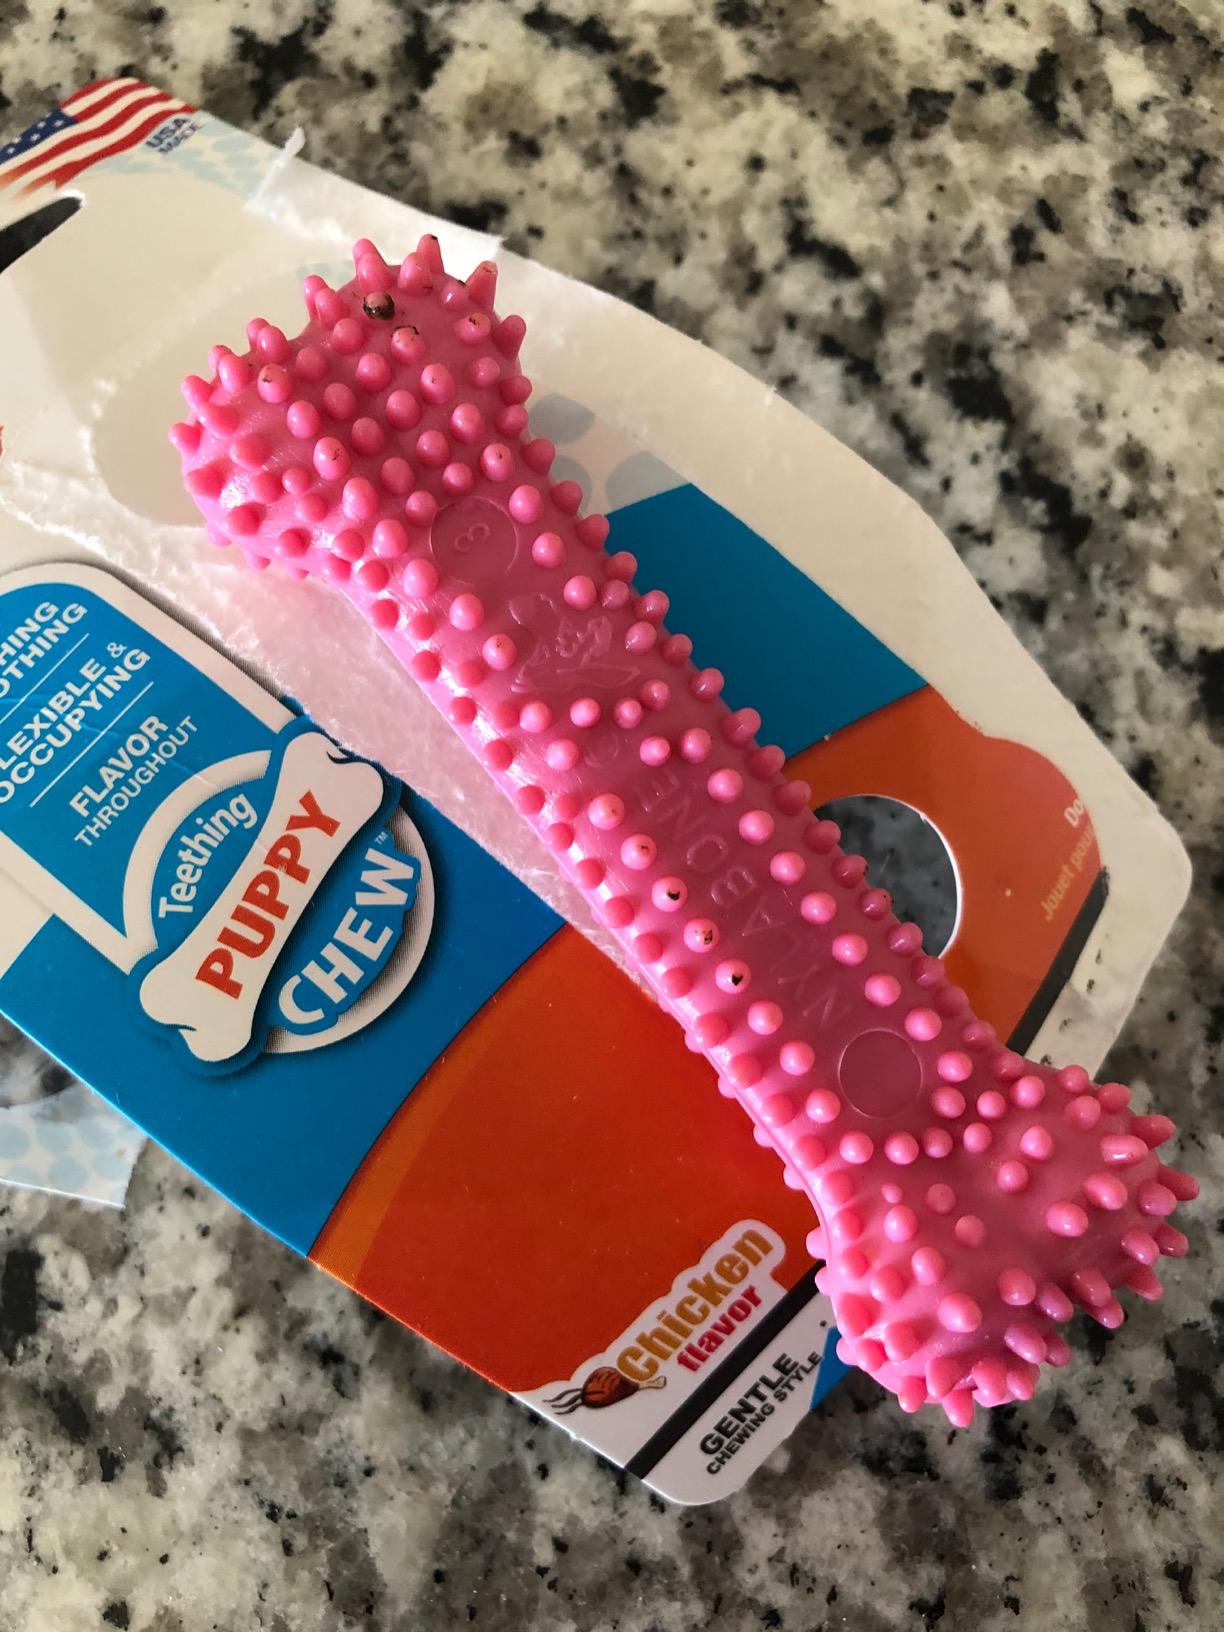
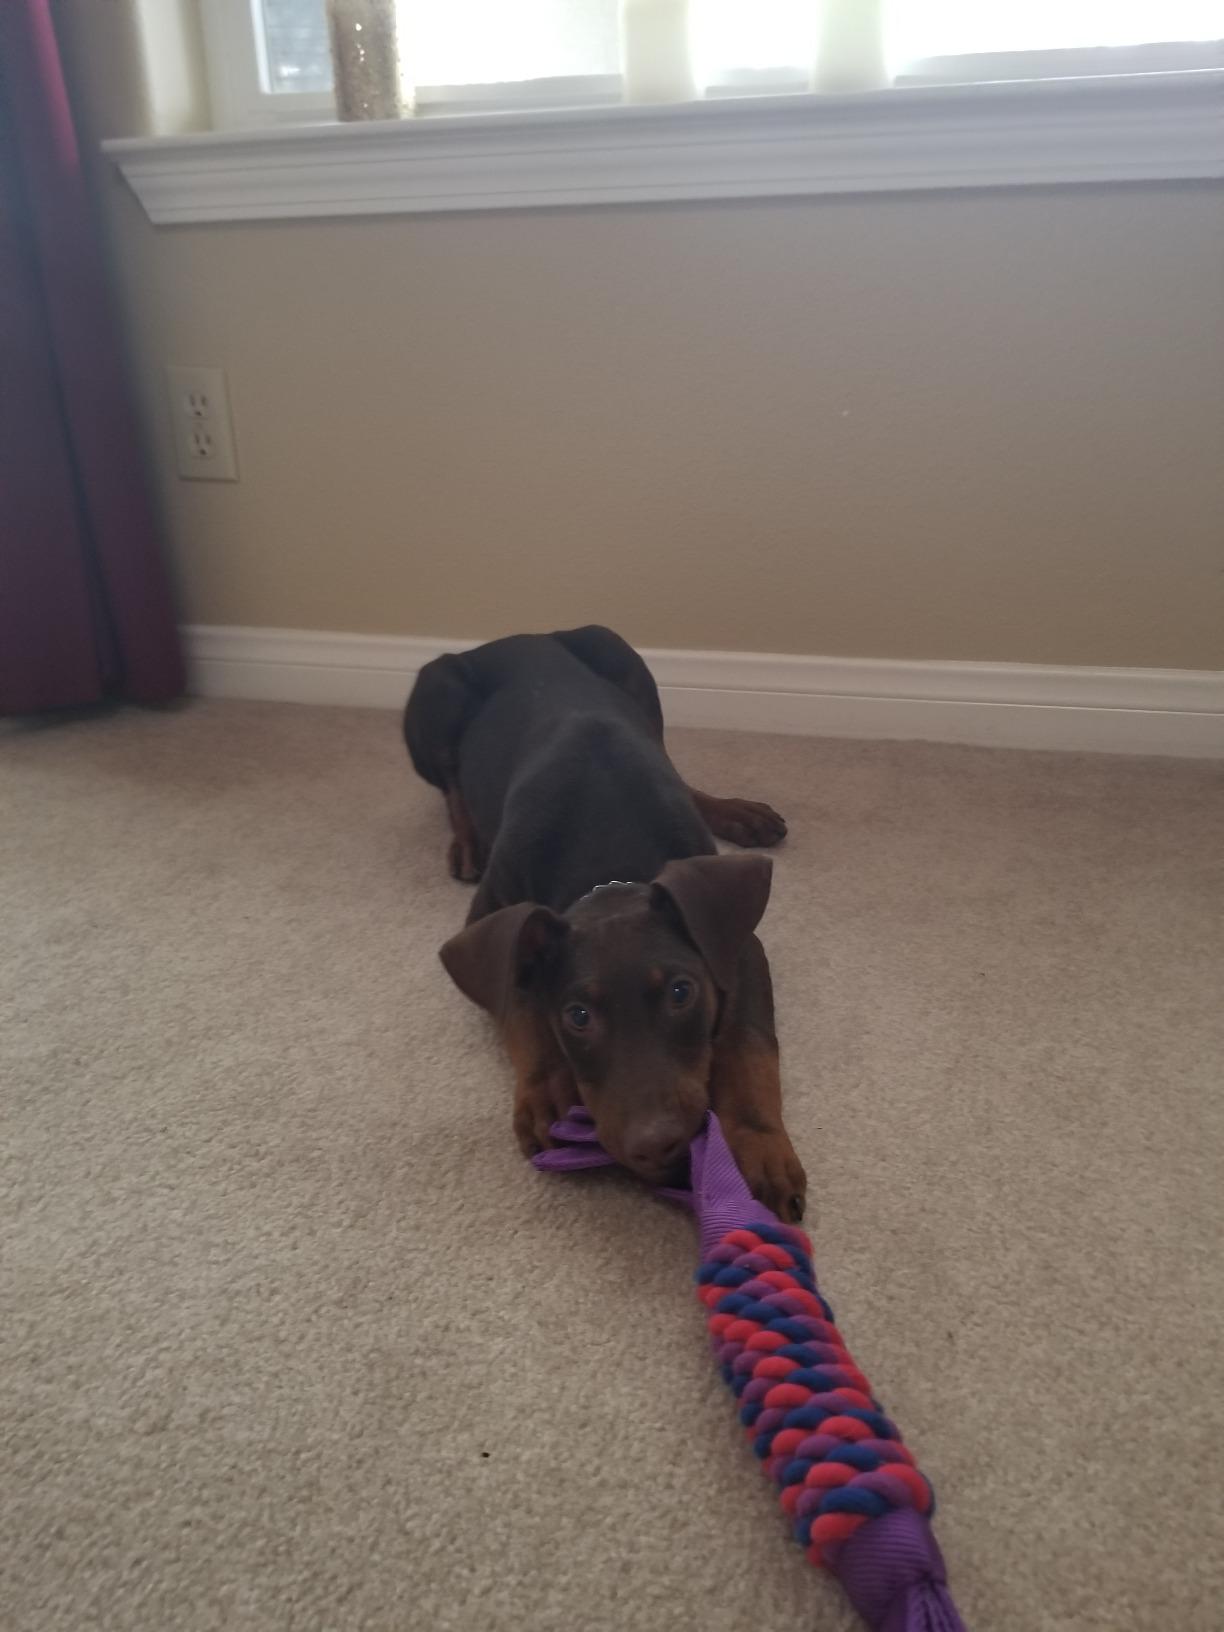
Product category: items_toy
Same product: no